Idam Porul Yaeval

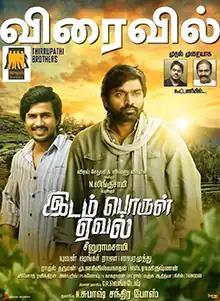
Poster

Idam Porul Yaeval is an unreleased Indian Tamil language drama film directed by Seenu Ramasamy and produced by N. Lingusamy. It features Vijay Sethupathi and Vishnu Vishal alongside Aishwarya Rajesh and Nandita Swetha in the lead cast. Yuvan Shankar Raja composed the music. The film remains unreleased for a decade due to financial difficulties.